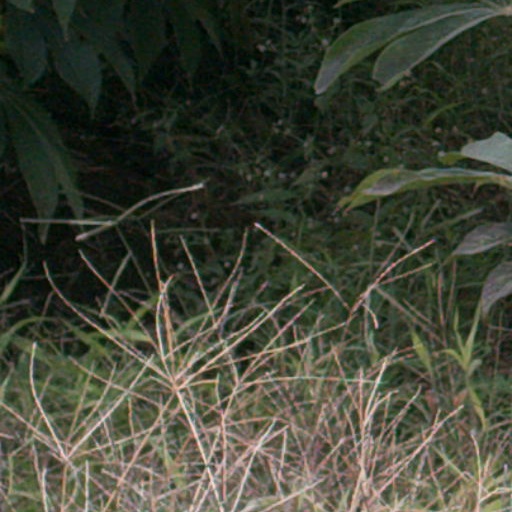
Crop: cassava